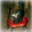
Label: skunk